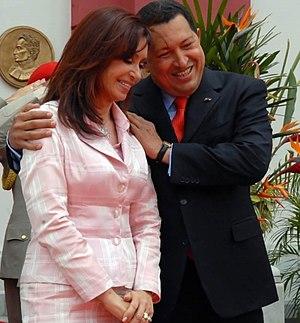
Le Venezuela a connu des changements radicaux en politique sociale sous la présidence de Hugo Chávez s'éloignant du gouvernement qui avait officiellement adopté une économie de libre marché et des principes de réformes neolibéraux en s'orientant vers des programmes quasi-socialiste de redistribution du revenu et de sécurité sociale. Chávez a presque complètement renversé la politique étrangère du Venezuela. Au lieu de continuer à soutenir les États-Unis et les intérêts stratégiques de l'Europe, comme ses prédécesseurs, Chávez a voulu promouvoir un développement alternatif et des paradigmes d'intégration pour le Tiers Monde.